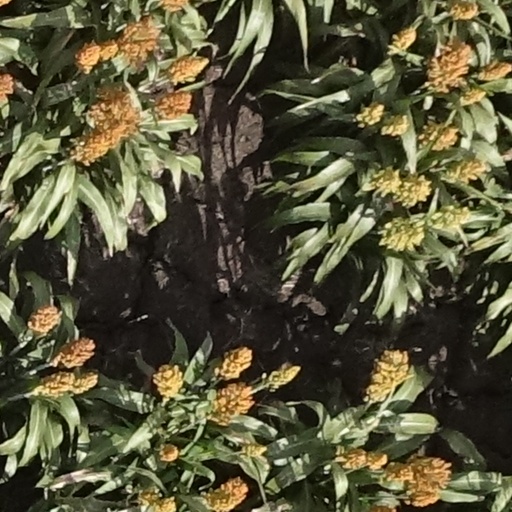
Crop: sorghum